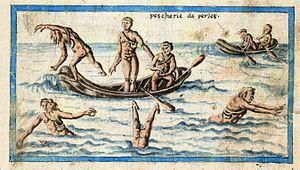
Pêcherie de perles, île Margarita. Champlain observe l'exploitation des esclaves amérindiens et africains, contraints par la force à plonger.
Samuel de Champlain, né à Brouage entre 1567 et 1574 et mort à Québec le 25 décembre 1635, est un colonisateur, grand navigateur, cartographe, soldat, explorateur, géographe, commandant et auteur de récits de voyage français. Il fonde la ville de Québec le 3 juillet 1608.